Burnage Academy for Boys

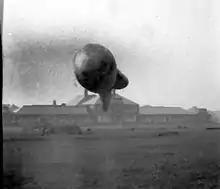
Burnage High School photographed in 1942, with a barrage balloon in the sports field

The school was founded in September 1932 as Burnage High School on its current site on Burnage Lane. At a ceremony on 21 October 1932, the school was officially opened by Sir Boyd Merriman and the school choir performed Edvard Grieg's "Song of Olav Trygvason". In the early years, the school was organised around the house system, sports teams were formed and a school magazine was printed. A number of school plays were staged, including "Ambrose Applejohn's Adventure", "Dr. Knock", "Seven Keys to Baldpate" and "The Anatomist", nurturing young acting talent such as that of Alan Badel, who later went on to appear on stage, film and television.